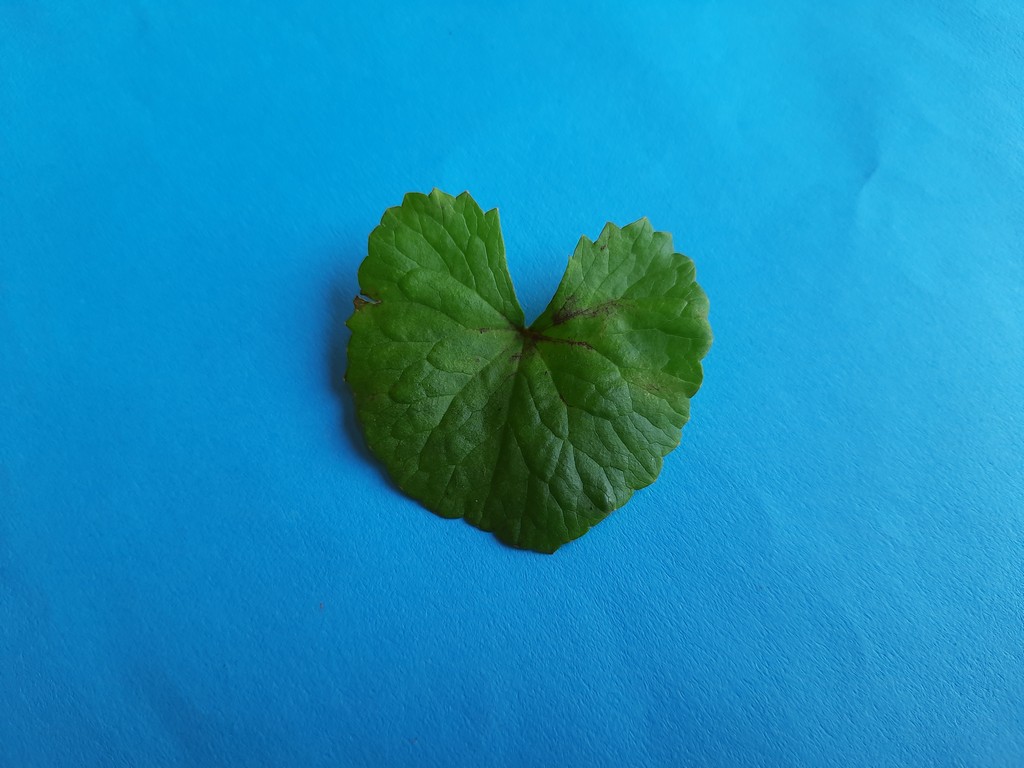
Label: Unhealthy